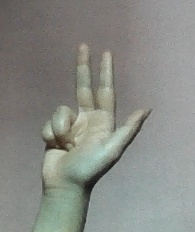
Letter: al